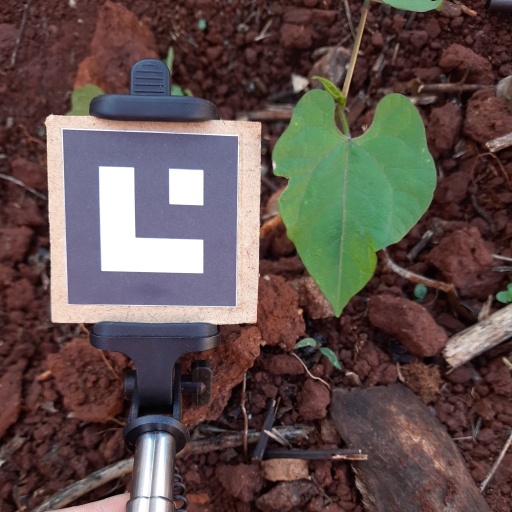
Observations: wavy surface, eating holes in the edge, under shade